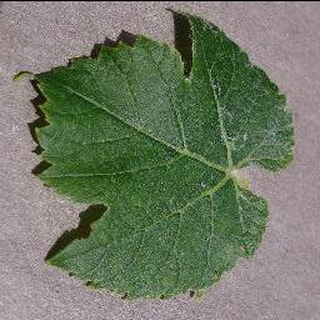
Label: healthy_grape